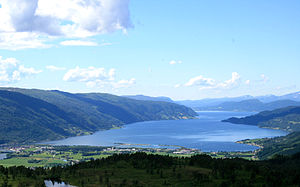
Fjorde i Norge / Fjorde efter fylke / Møre og Romsdal
Surnadalsfjorden
Norske fjorde er kendt verden over og står som et symbol på den norske natur. Der er op mod 1190 navngivne fjorde i Norge, og den norske kyst er et af de områder i verden med de fleste fjorde. Norge har også flere af de længste fjorde i verden med Sognefjorden på 204 km som den længste. De fleste af fjordene findes i det langstrakte Nordland, som har op mod 300 fjorde, mens Finnmark har omkring 200. To af fjordene, Geirangerfjorden og Nærøyfjorden, står på verdensarvslisten for naturområder.